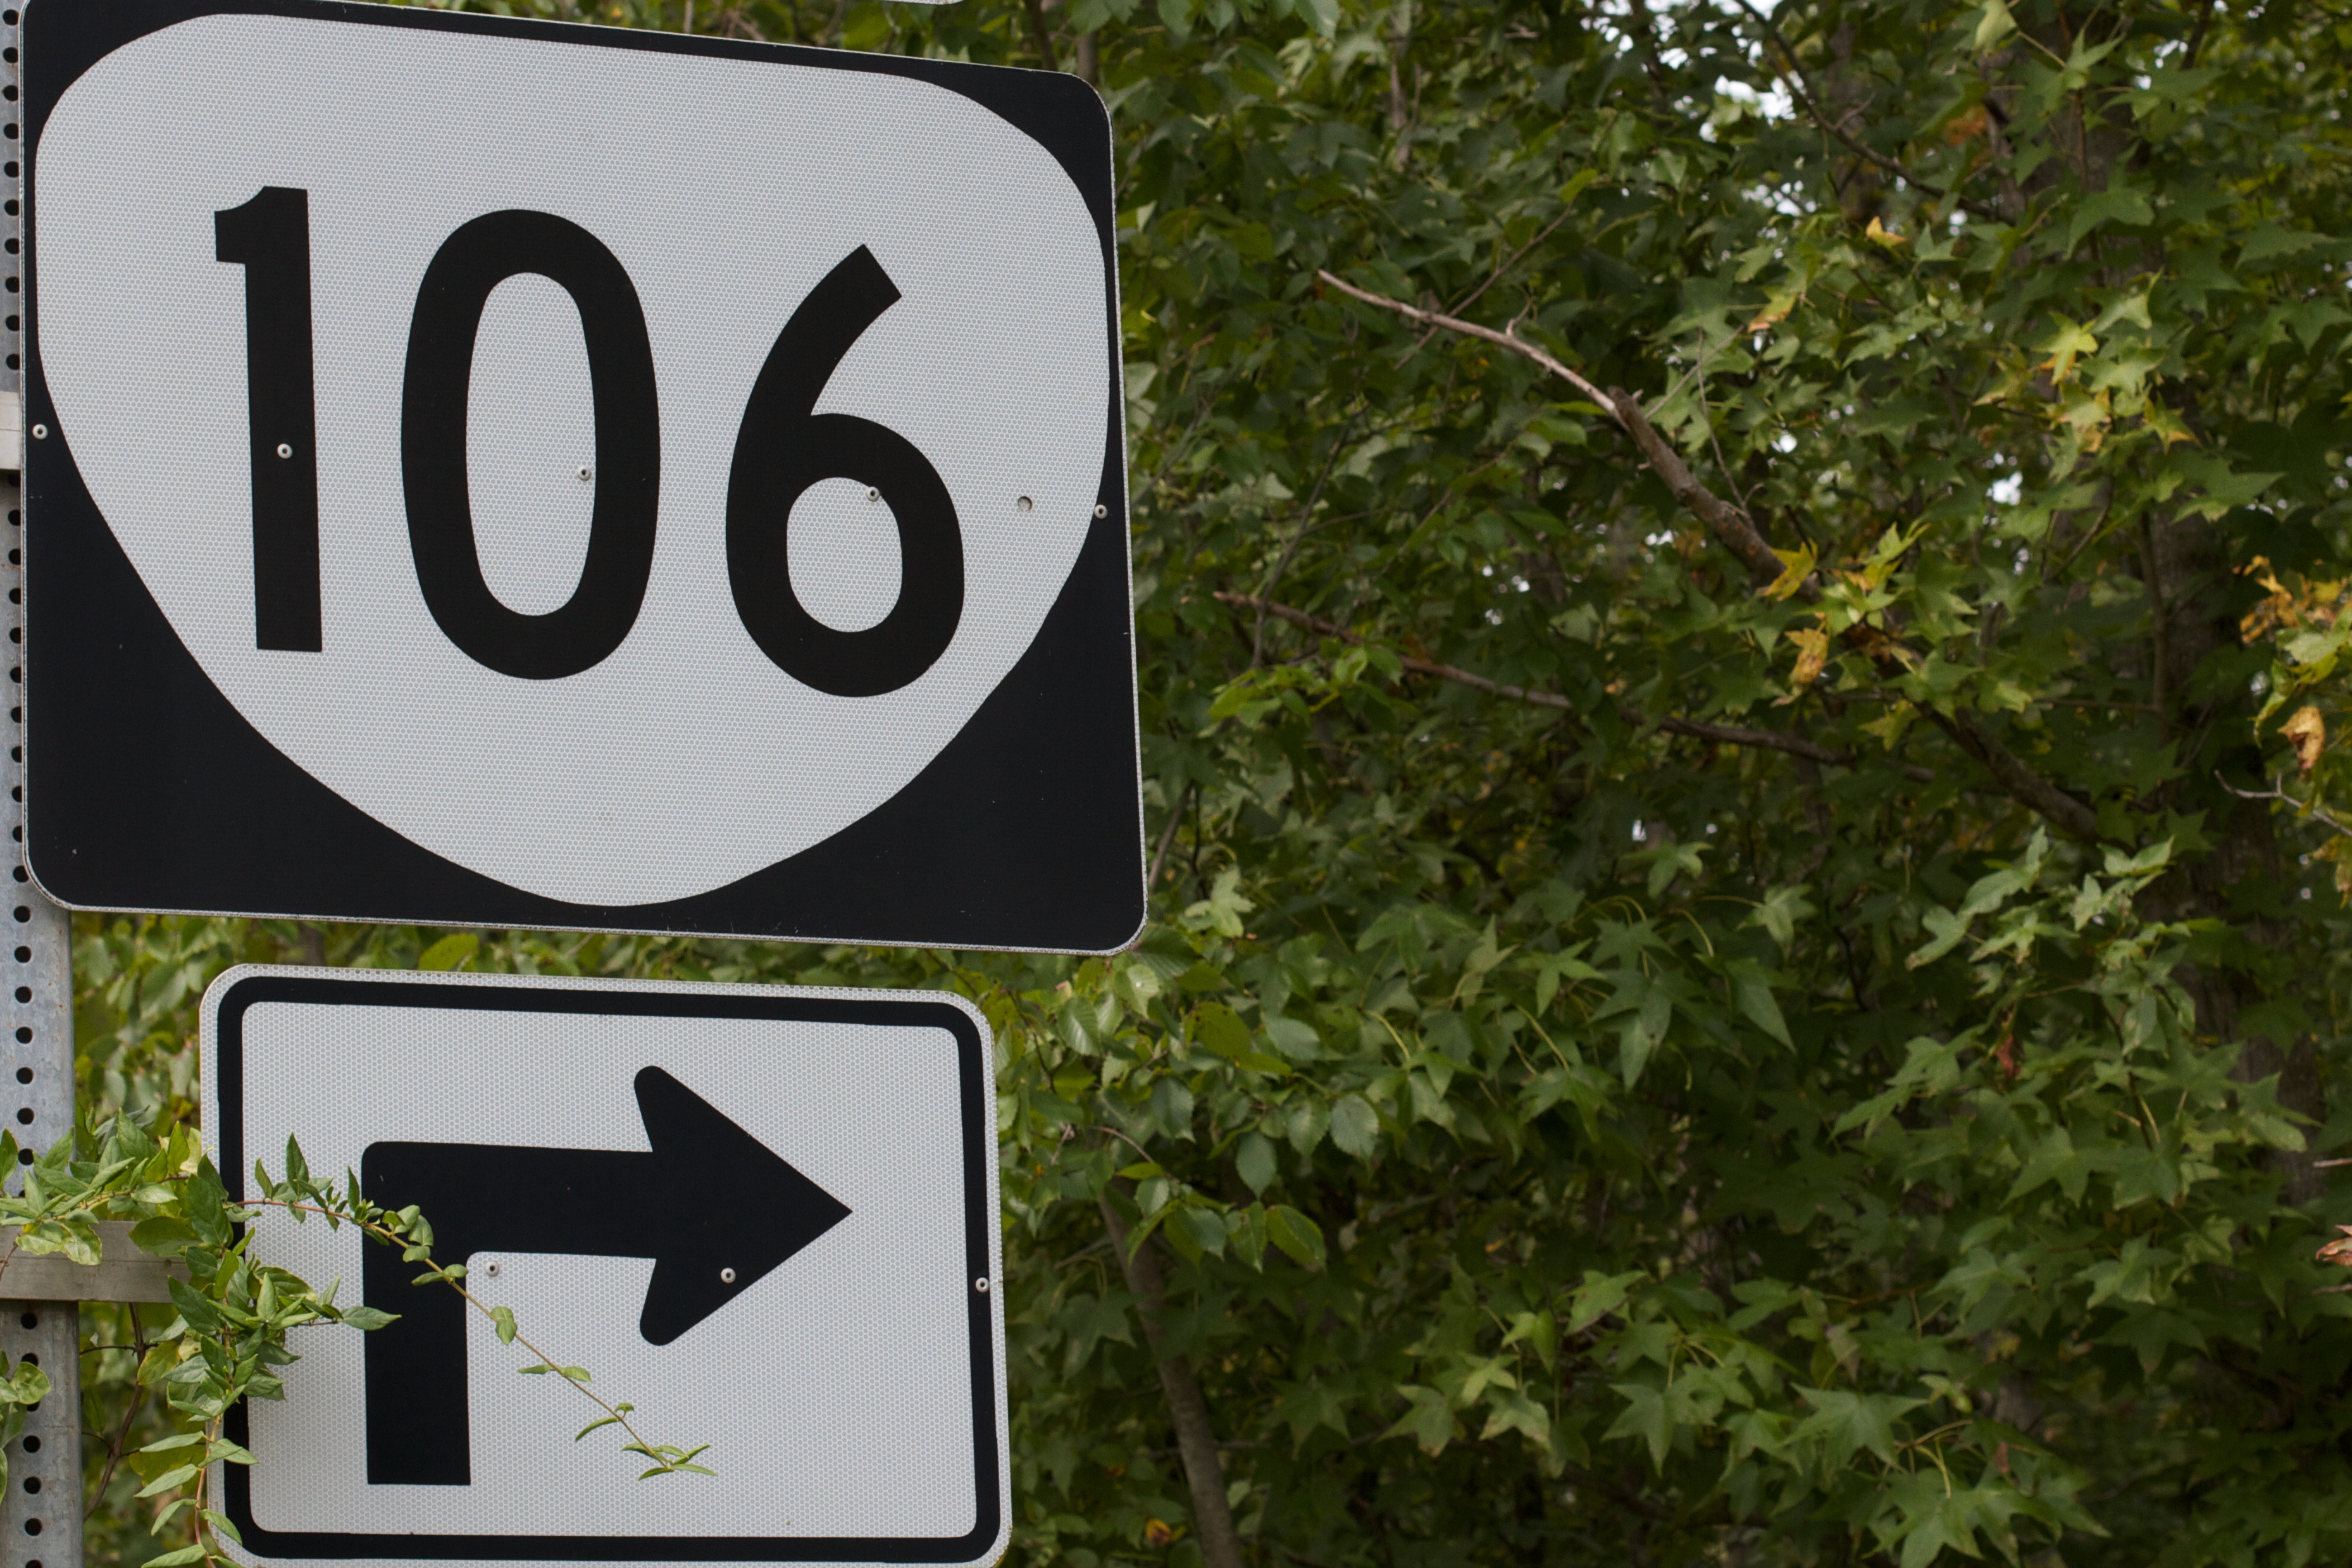
sign, street sign, signage, lane, ds106, 106, traffic sign